Italian architecture

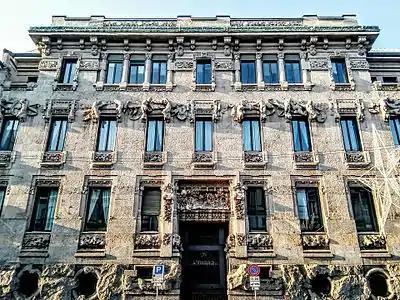
Palazzo Castiglioni in Milan, designed in the Liberty style

Examples of Neoclassical architecture in Italy include Luigi Cagnola's Arco della Pace (Milan), the San Carlo Theatre (Naples, 1810), San Francesco di Paola (Naples, 1817), Pedrocchi Café (Padua, 1816), Tempio Canoviano, (Posagno, 1819), Teatro Carlo Felice (Genoa, 1827), and the Cisternone (Livorno, 1829).